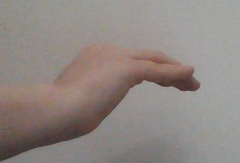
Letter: haa